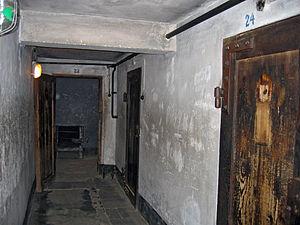
Le Block 11 ou Block de la mort était un édifice en briques de deux étages et comportant un sous-sol construit dans le camp de concentration du camp principal d'Auschwitz en juillet 1940. Il s'est appelé Block 13 jusqu'en août 1941. Ce block était la prison dans la prison et servait de lieu de punition et de torture. Beaucoup de détenus n'ont pas survécu à leur incarcération dans le Block 11 en raison des conditions inhumaines de détention et des mauvais traitements. Entre le Block 10 et le Block 11, se trouvait le mur de la mort où des milliers de détenus furent fusillés par un peloton d'exécution. Le Block 11 était l'une des pièces majeures dans le système de terreur mis en place par les Nazis à Auschwitz. Aujourd'hui, il fait partie du musée national Auschwitz-Birkenau et peut être visité.